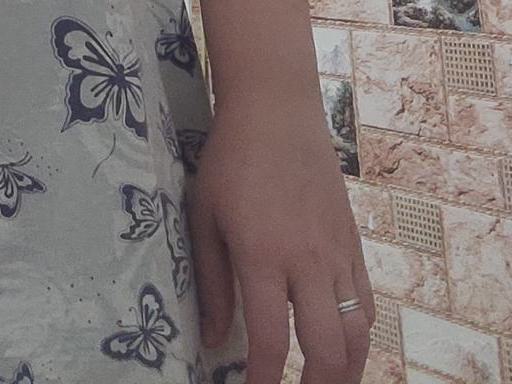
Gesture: no_gesture